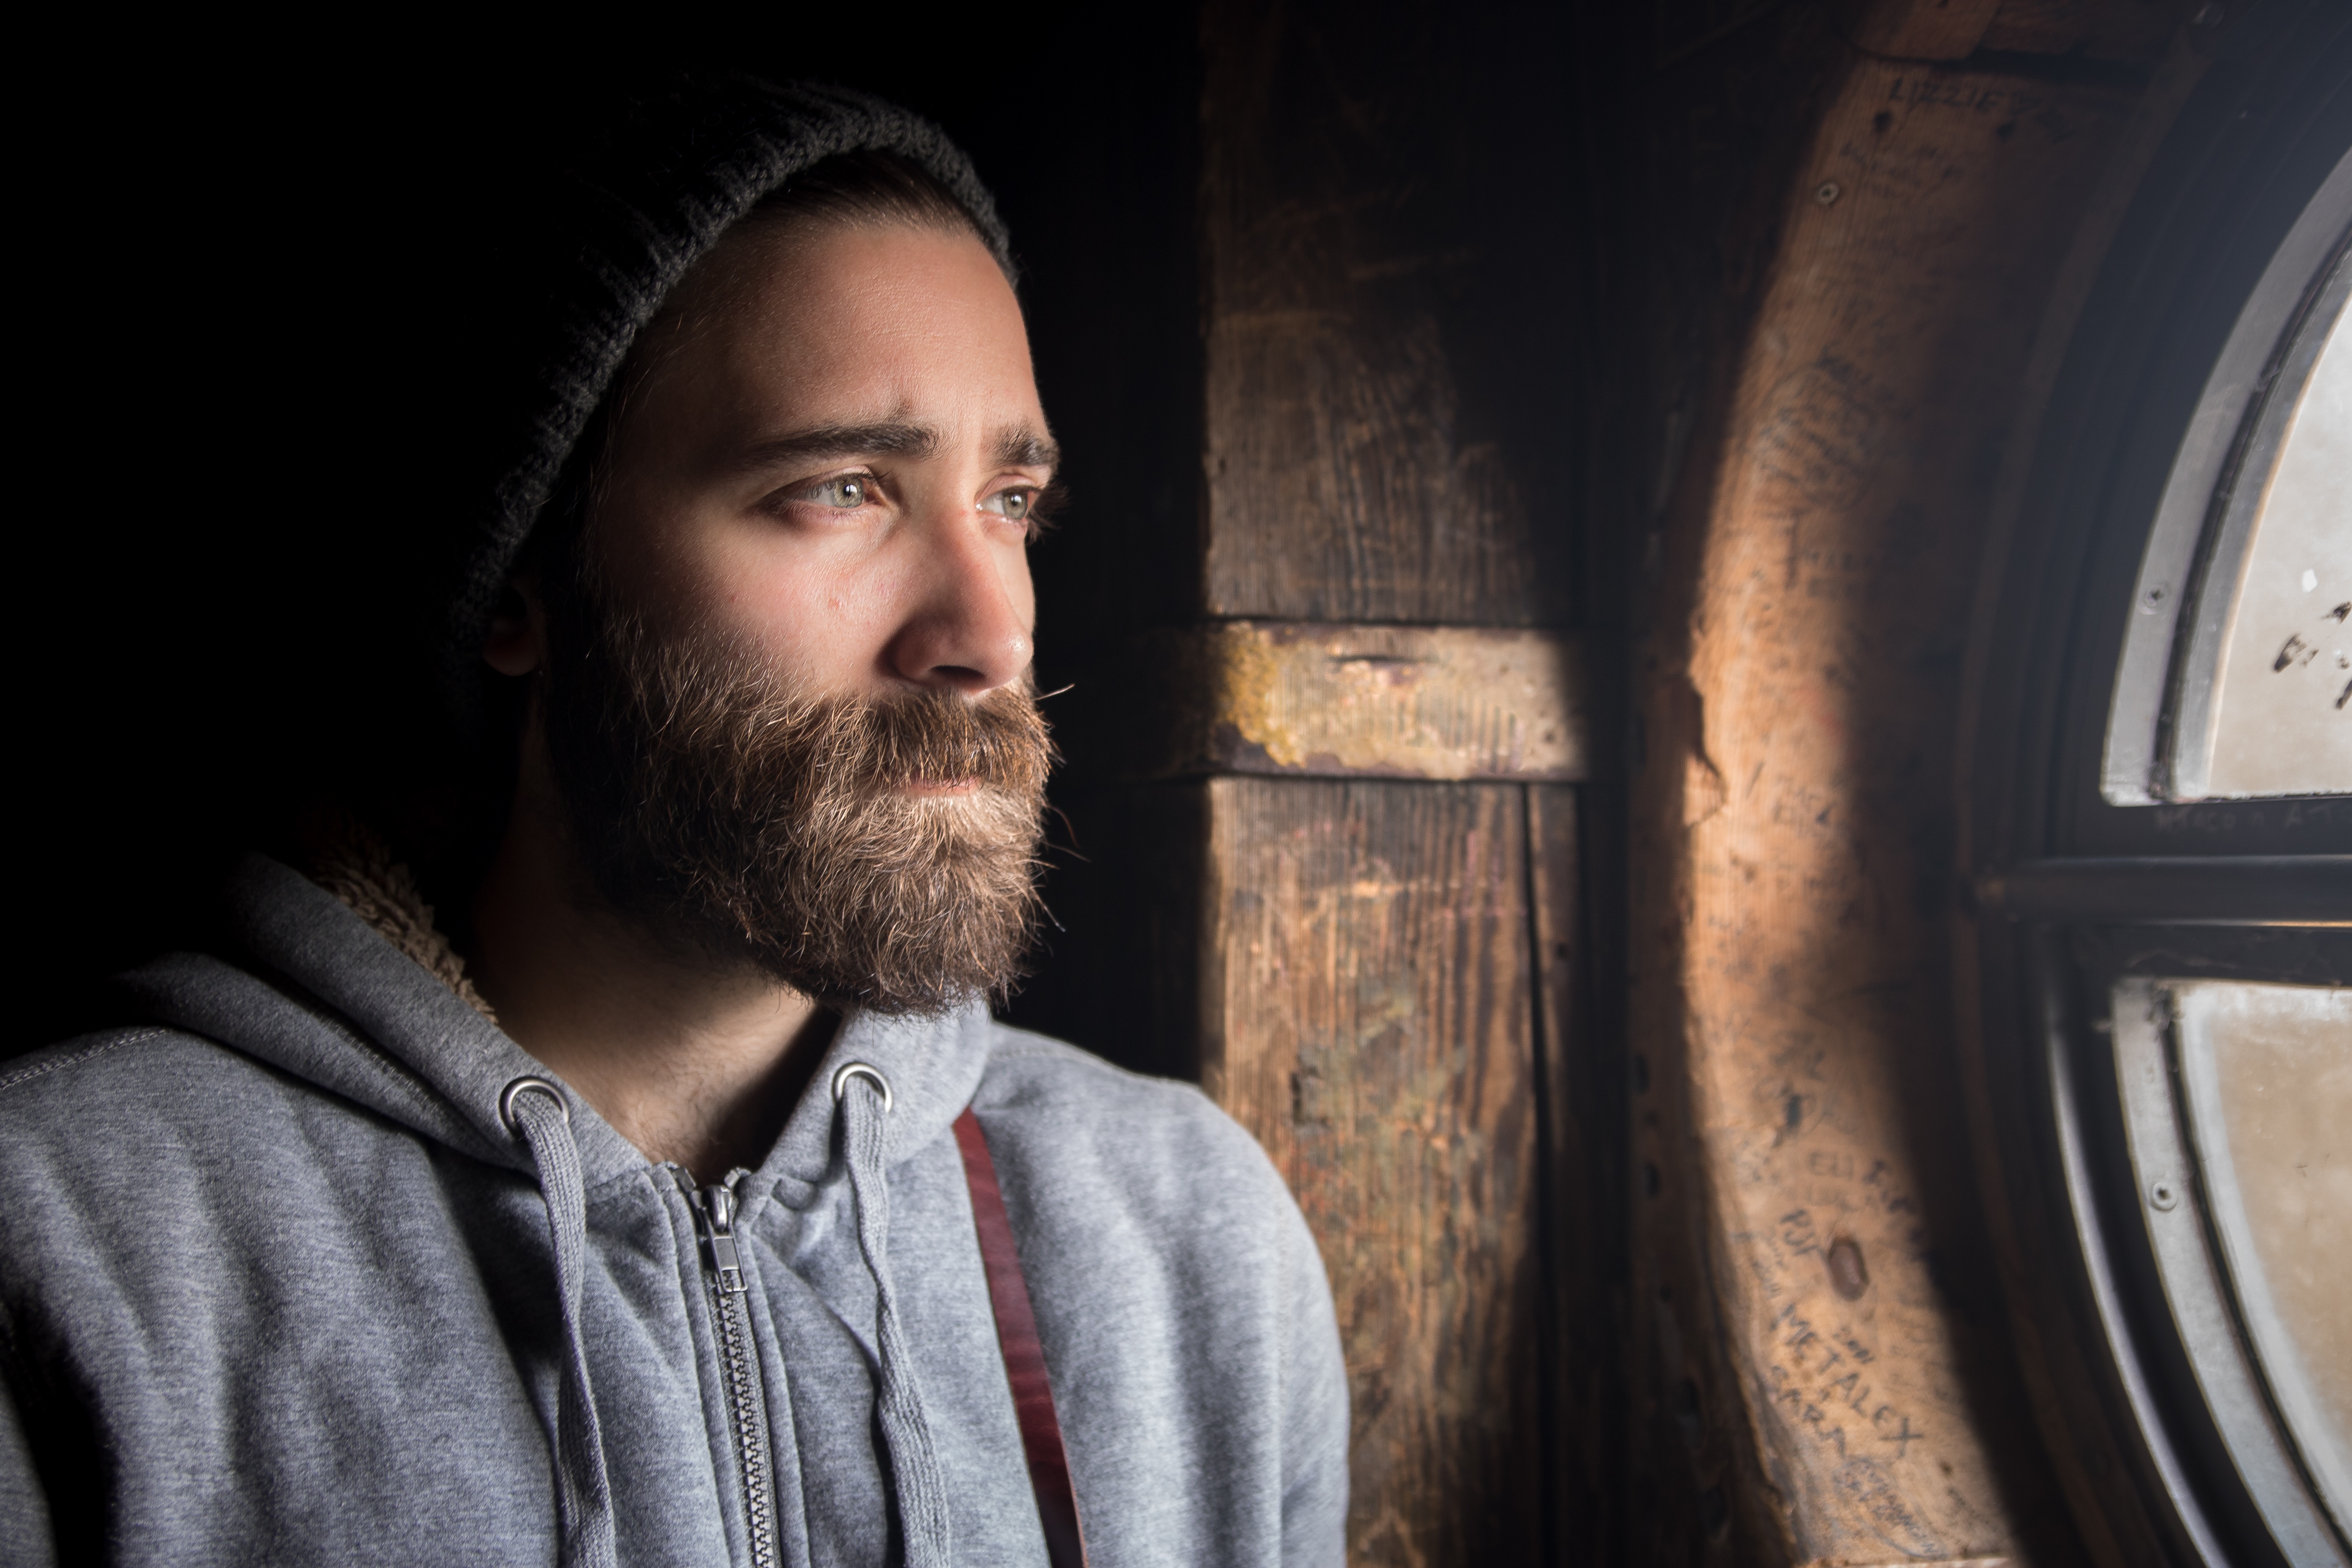
man, person, hair, photography, film, male, portrait, color, beard, photograph, image, facial hair